Axel Fredrik Cronstedt

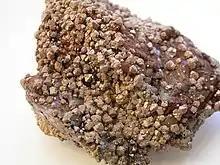
Scheelite

Cronstedt initiated the use of the blowpipe for the analysis of minerals. Originally a goldsmith's tool, it became widely used for the identification of small ore samples, particularly in Sweden where his contemporaries had seen Cronstedt use it. Use of the blowpipe enabled mineralogists to discover eleven new elements, beginning with Cronstedt's discovery of nickel.